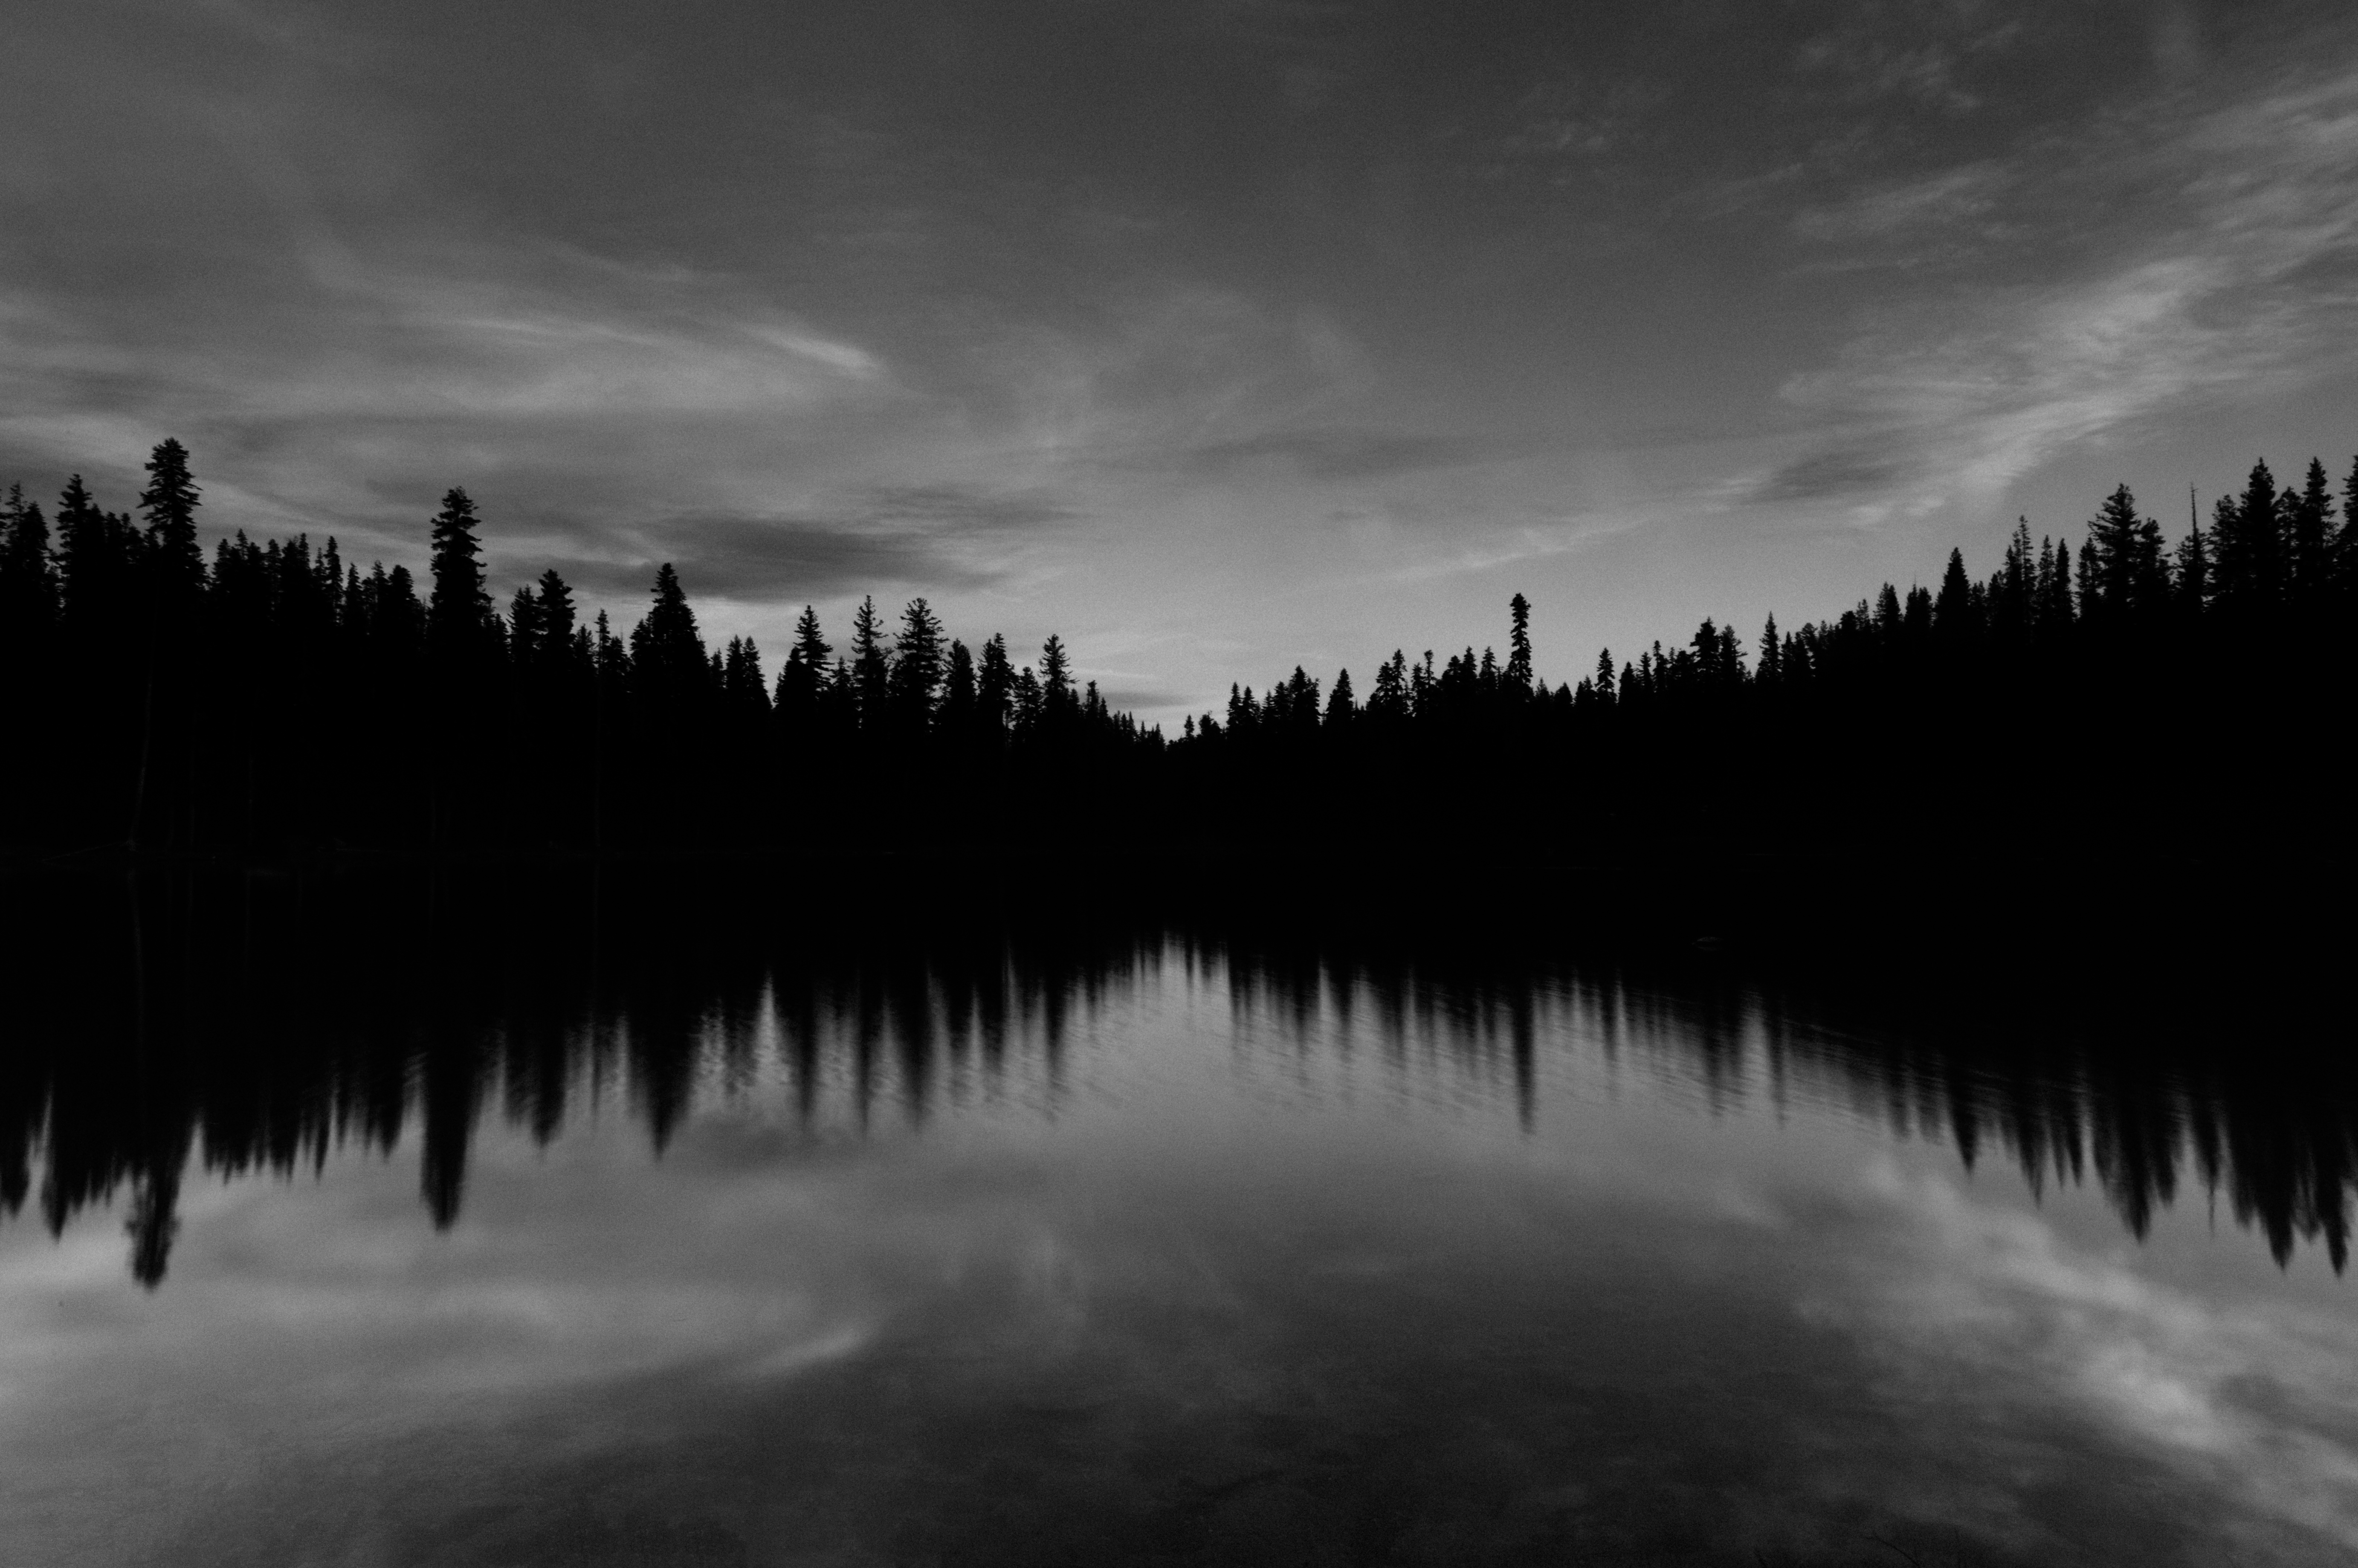
tree, water, nature, forest, silhouette, cloud, black and white, sky, mist, morning, lake, dawn, atmosphere, dusk, reflection, weather, calm, darkness, monochrome, moonlight, trees, monochrome photography, atmospheric phenomenon